Webmail

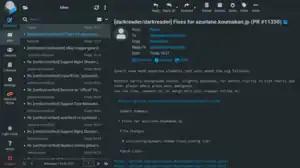
A user's email inbox at Roundcube

Webmail (or web-based email) is an email service that can be accessed using a standard web browser. It contrasts with email service accessible through a specialised email client software. Additionally, many internet service providers (ISP) provide webmail as part of their internet service package. Similarly, some web hosting providers also provide webmail as a part of their hosting package.